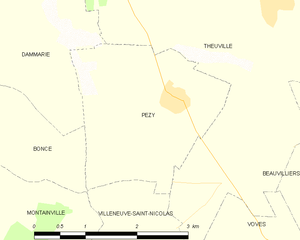
Carte de Pézy et des communes limitrophes.
Pézy est une ancienne commune française située dans le département d'Eure-et-Loir en région Centre-Val de Loire. Elle disparaît le 1ᵉʳ janvier 2016 après création la commune nouvelle de Theuville.